Utu-hengal

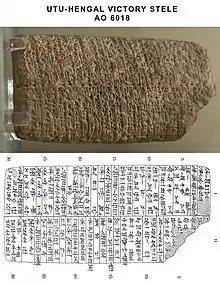
Utu-Hengal victory stele AO 6018 (photograph and transcription of the obverse). Louvre Museum

A victory stele was erected in Uruk by Utu-Hengal, a copy of which was made during the Dynasty of Isin, now in the Louvre Museum (AO 6018). The stele described the victory of Utu-Hengal over the Gutians, particularly their king Tirigan. The beginning of the inscription reads: